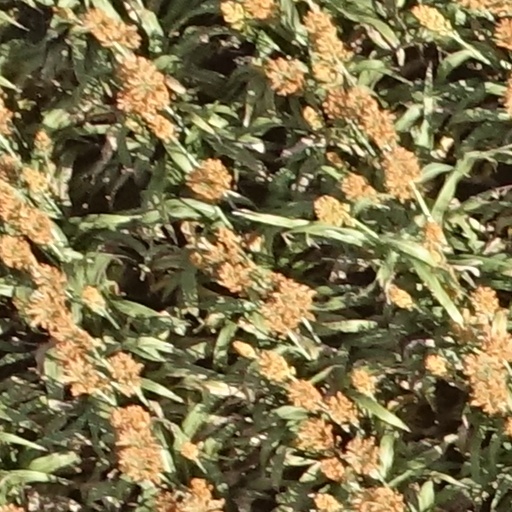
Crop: sorghum